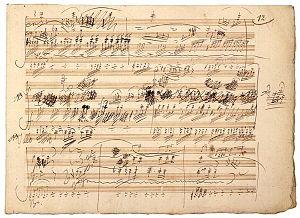
Le Trio avec piano nᵒ 5 en ré majeur, opus 70 nᵒ 1, de Ludwig van Beethoven, est un trio pour piano, violon et violoncelle qui fut composé entre 1807 et 1808 et dédié avec le nᵒ 6 à la comtesse Maria von Erdödy, proche amie chez qui le compositeur séjournait au moment de la composition. Cet opus a d'ailleurs été dédié à la comtesse pour la remercier de son hospitalité. Il y a différentes hypothèses pour expliquer son appellation courante de Trio des Esprits : il pourrait lui avoir été donné en raison de l'orchestration étrange et de l'ambiance lugubre qui règne dans le mouvement Largo, ou il lui aurait été prêté quand on a découvert que le thème utilisé par Beethoven dans ce mouvement était initialement destiné à une scène de sorcières dans l'opéra MacBeth que le compositeur projetait alors.